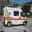
Label: ambulance